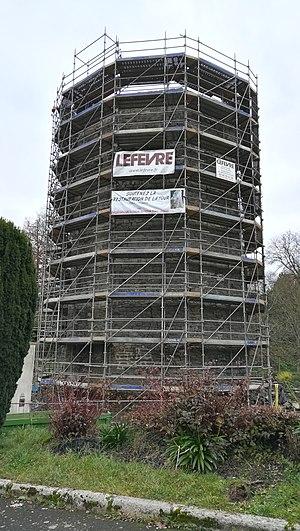
Tour du Chateau de La Chèze (en rénovation)
La Chèze [la ʃɛz] est une commune française située dans le département des Côtes-d'Armor en région Bretagne.